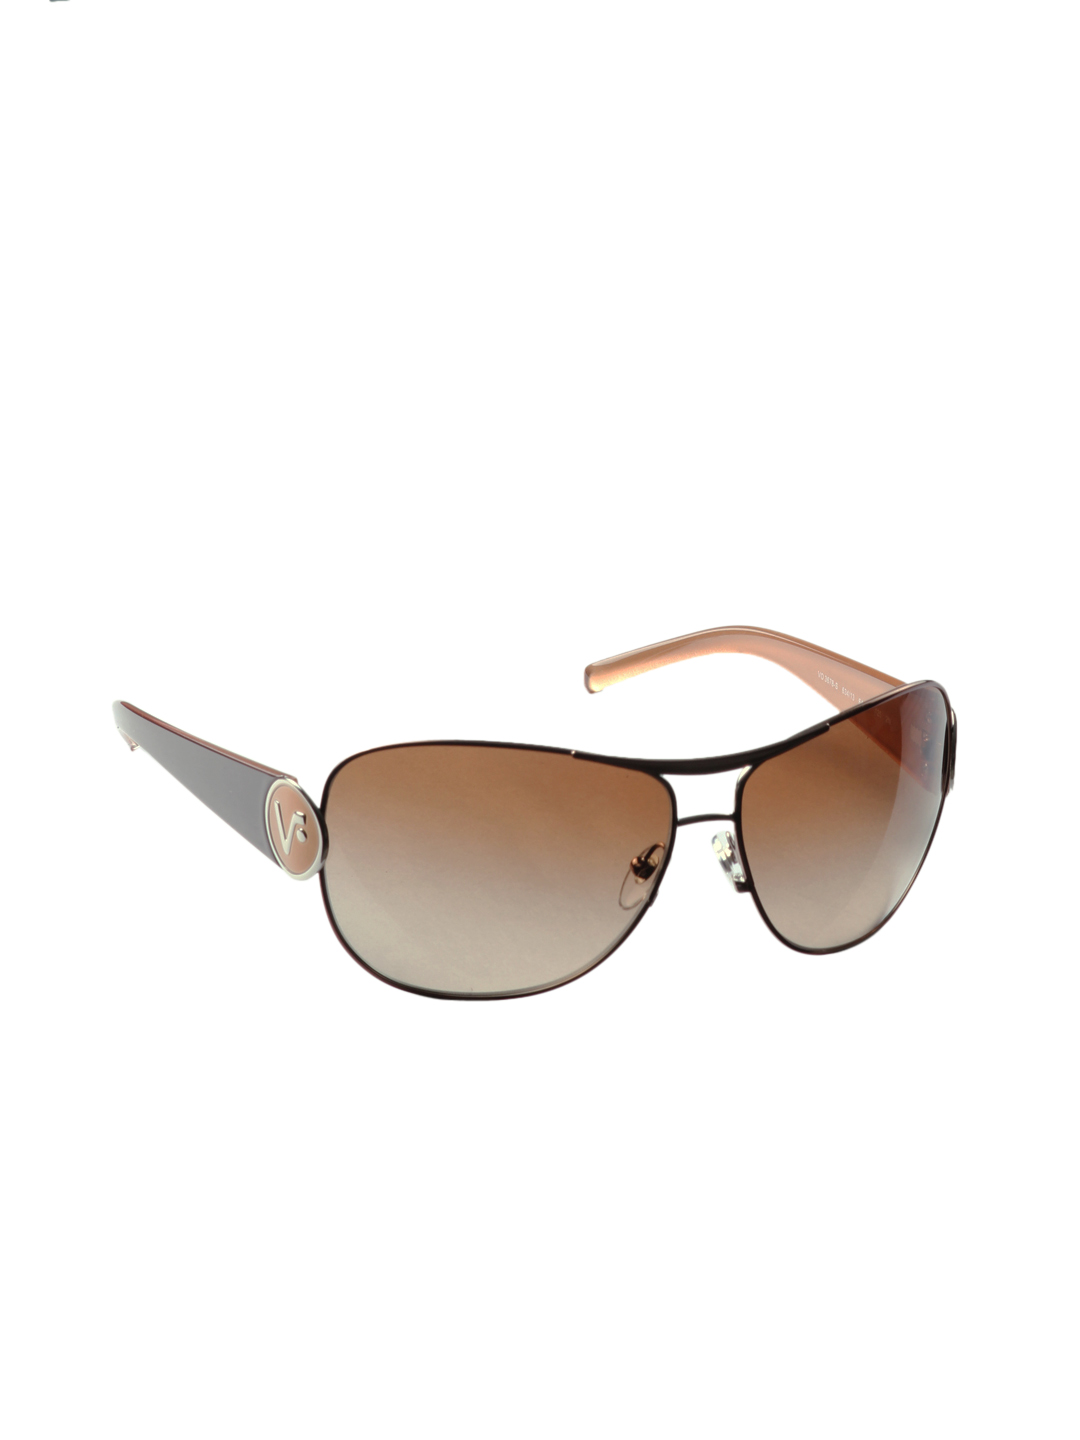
Vogue Women Brown Sunglasses
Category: Accessories / Eyewear / Sunglasses
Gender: Women
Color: Brown
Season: Winter 2016
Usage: Casual